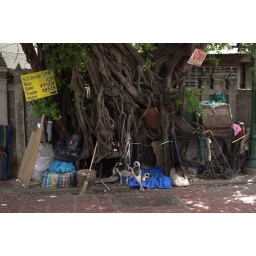
Wild dog and pups under a tree in Bangkok